Mahsa Kadkhoda

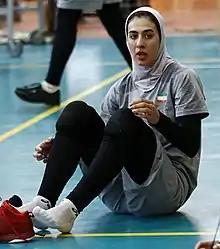
Kadkhoda playing for Iran national team

Mahsa Kadkhoda (born 22 June 1993 in Birjand) is an Iranian volleyball player who plays for the Iran women's national volleyball team.